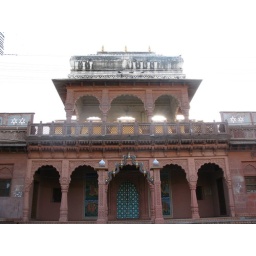
Its located in middle of market with shops in building itself